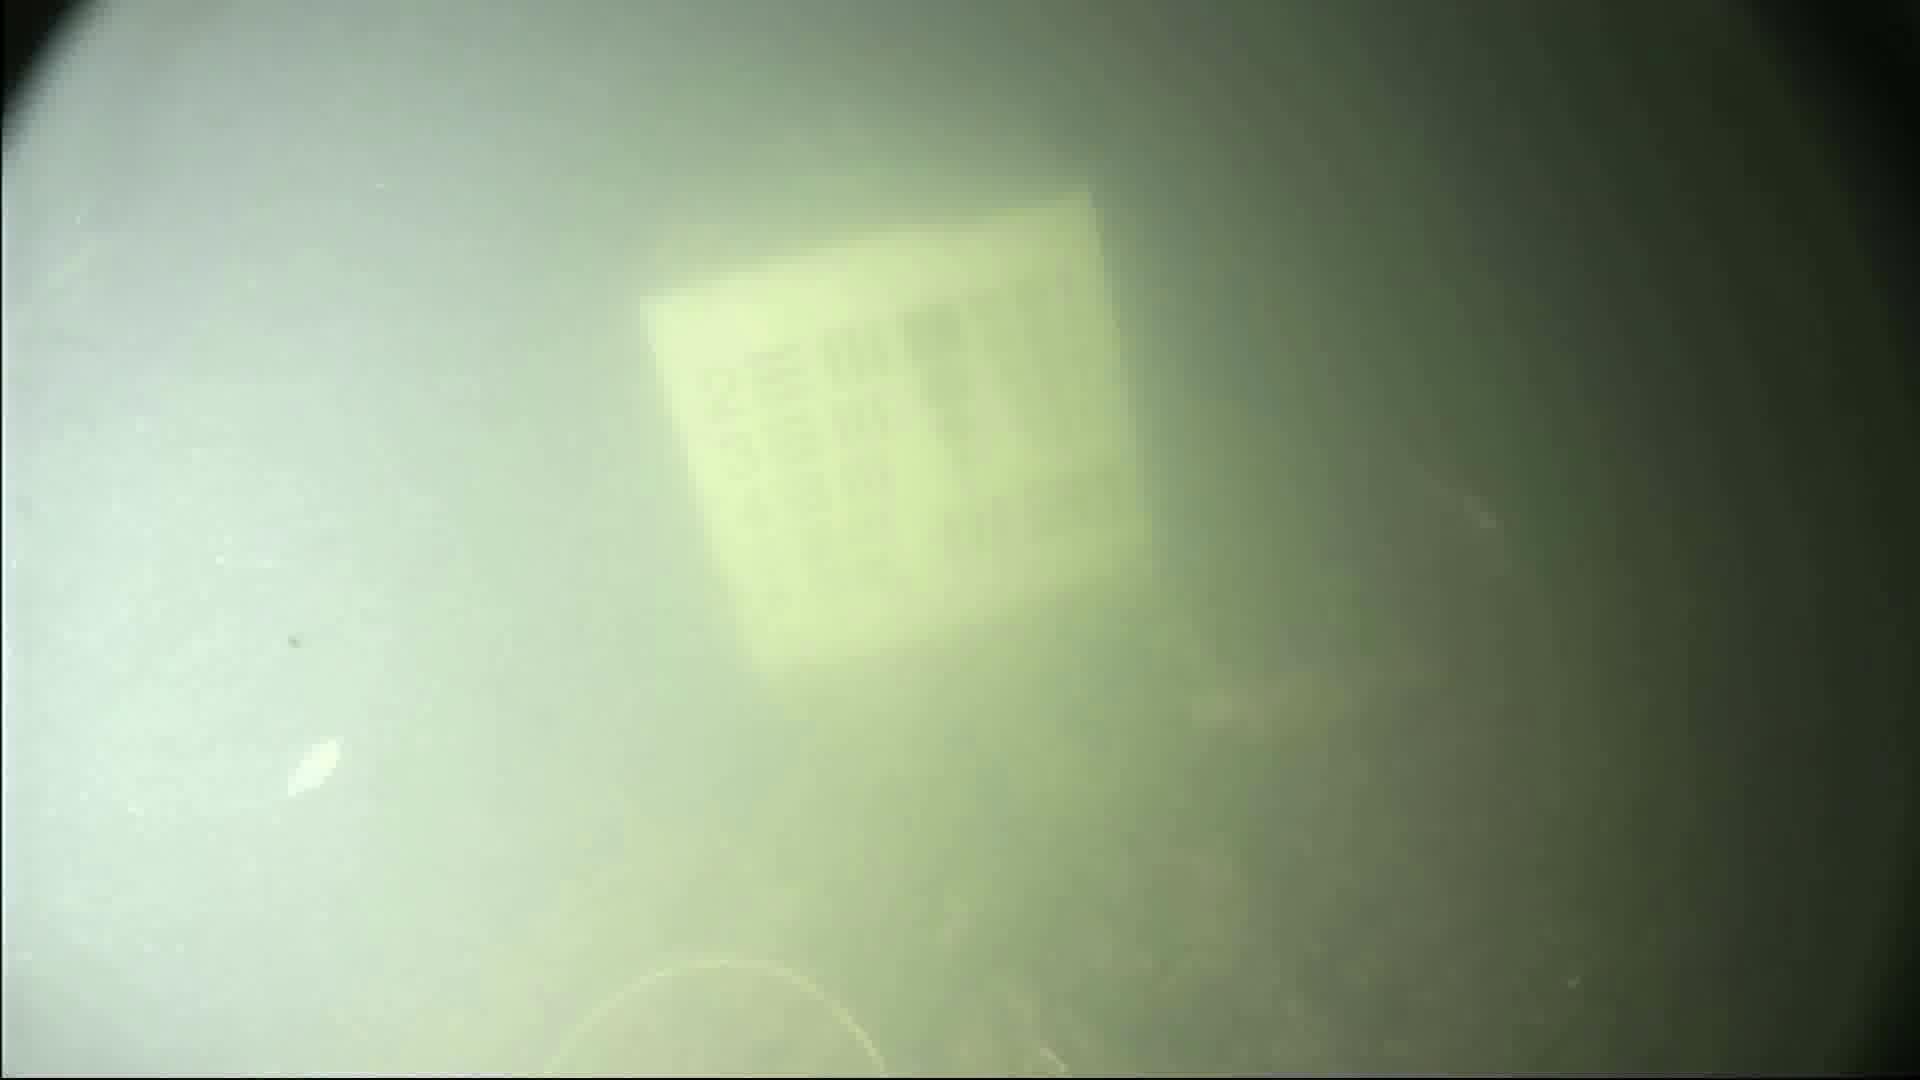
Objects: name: shrimp
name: small_fish